Johann Heinrich Roos

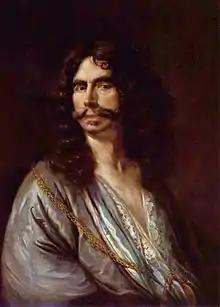
Self-portrait, 1682

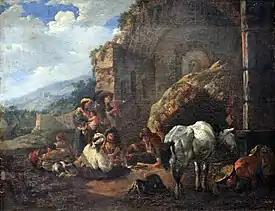
Gypsy Camp in a Roman Ruin, 1671, Städelsches Kunstinstitut

Johann Heinrich Roos (29 September 1631, Otterberg – 3 October 1685, Frankfurt) was a German Baroque era landscape painter and etcher.